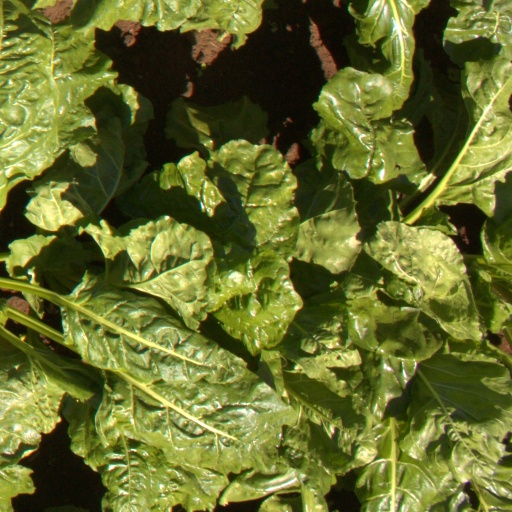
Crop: sugar beet